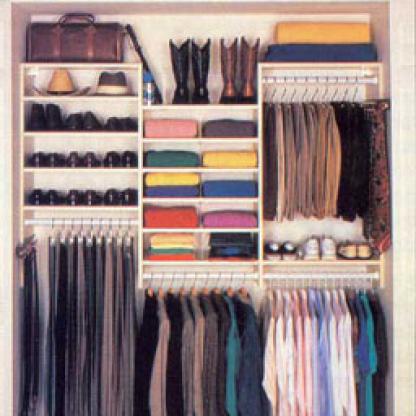
Scene: Indoor